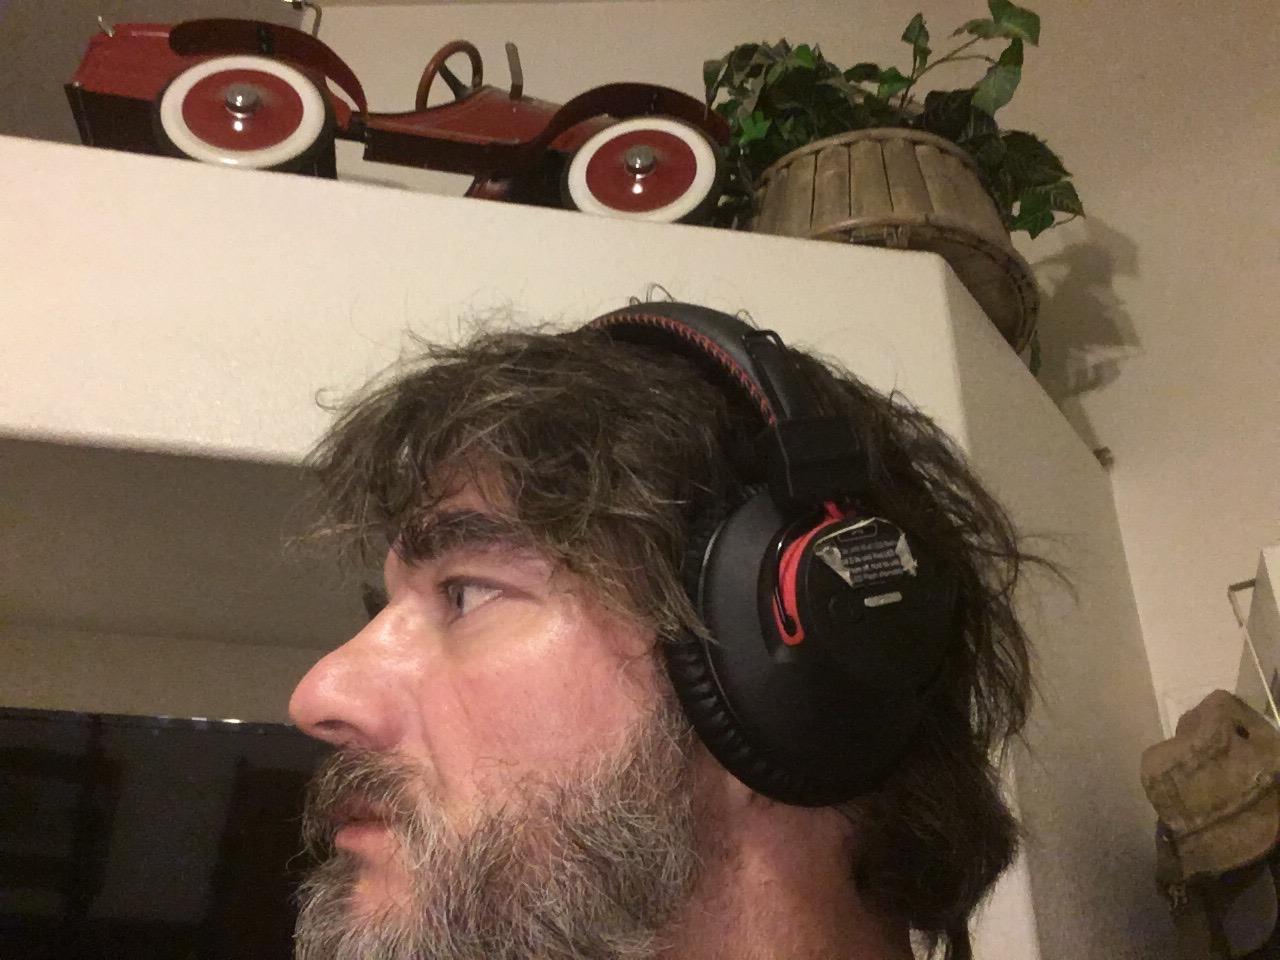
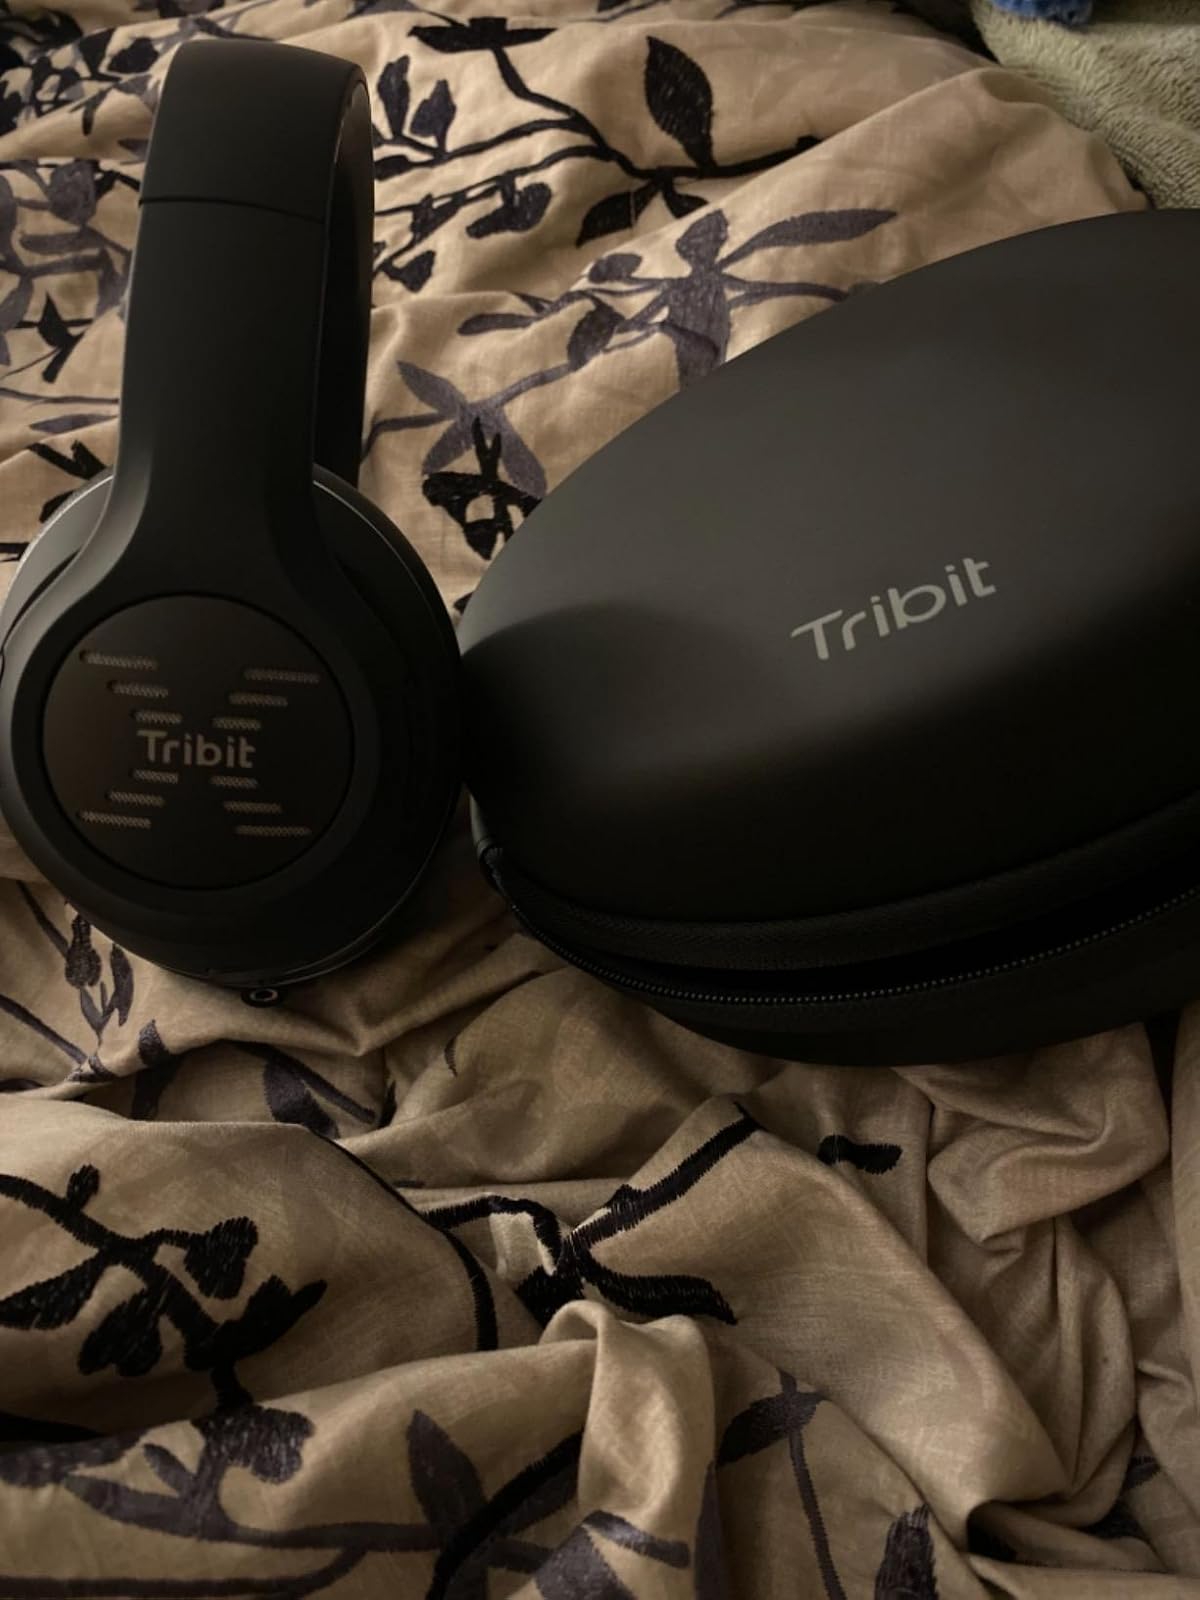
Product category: headphones
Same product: no